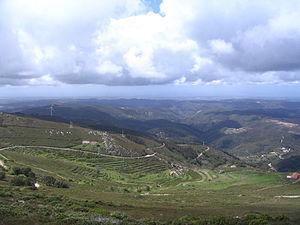
Serra de Monchique - Vue depuis le Foia - coté dud de la Serra en direction de Portimao
La serra de Monchique est une chaîne de montagnes de l'Algarve au Portugal. Elle est constituée de roches magmatiques plutoniques.
L'Algarve est une région administrative située au sud du Portugal continental. La ville de Faro en est la capitale administrative ; ses habitants sont appelés Algarviens. Il s'agit d'une des régions touristiques estivales les plus importantes du Portugal et d'Europe, grâce à ses plages et son patrimoine historique.